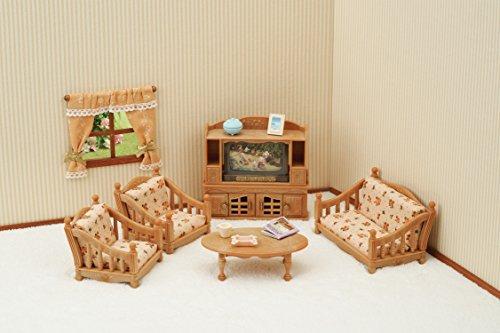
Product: Calico Critters Comfy Living Room Set
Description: Furniture set with accessories: sofa, armchair, table, interchangeable material, television, television stand, photo frame, etc.
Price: $10.75
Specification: ProductDimensions:7.9x2.5x6.8inches|ItemWeight:0.16ounces|ShippingWeight:1pounds(Viewshippingratesandpolicies)|ASIN:B07C2Q9HLW|Itemmodelnumber:CC1808|Manufacturerrecommendedage:36months-10years